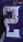
Number: 2